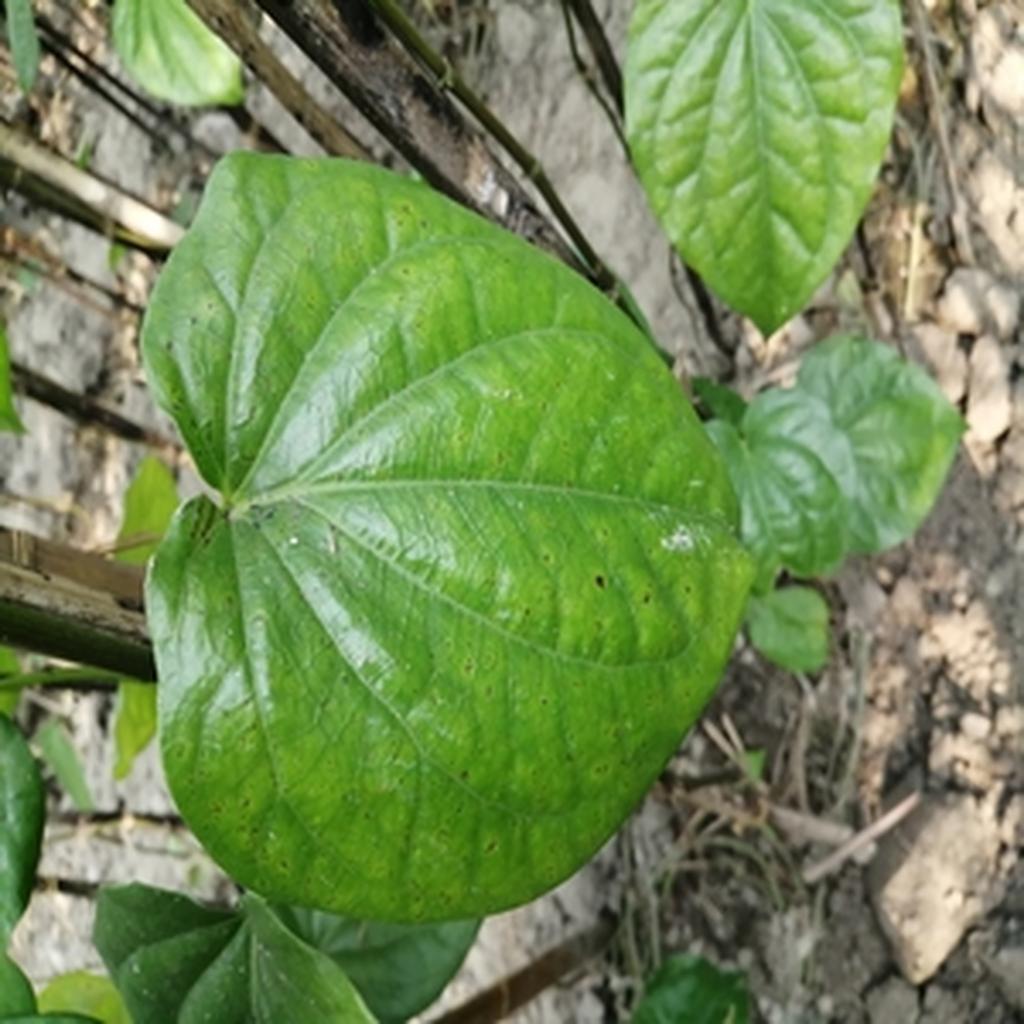
Label: Leaf_Spot